Propulsion

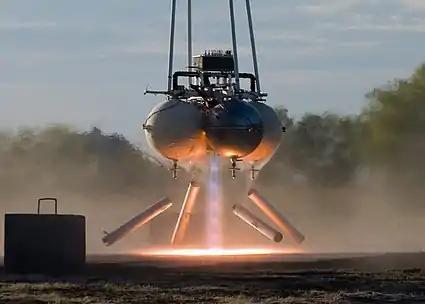
Armadillo Aerospace's quad rocket vehicle showing shock diamonds in the exhaust plume from its propulsion system

Propulsion is the generation of force by any combination of pushing or pulling to modify the translational motion of an object, which is typically a rigid body (or an articulated rigid body) but may also concern a fluid. The term is derived from two Latin words: "pro", meaning" before" or "forward"; and "pellere", meaning "to drive".